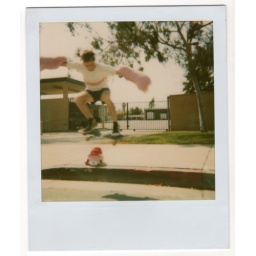
this is part of a larger series of pink panda bear polaroids taken by esther lin and ekc. photo by ekc